Paliya

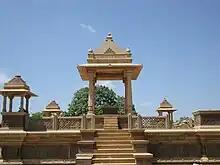
Memorial with "Chhatri", a cenotaph

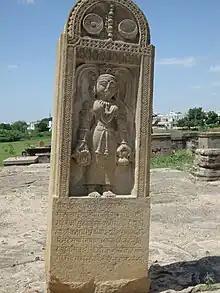
Memorial depict full female figure holding kamandal and Japa mala similar to Brahmacharini

They are erected outskirt of villages and town mostly. They are also erected near battlefield or place of death if they are dedicated to a warrior. Sometimes they are erected near temples or places of worship. Though they are found across India in various forms, they are commonly found in Saurashtra and Kutch region of Gujarat. They are also found in Sindh, Pakistan.